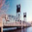
Label: bridge